Culture of Portugal

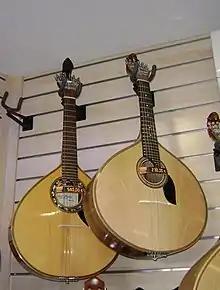
Portuguese guitars

Polyphonic music, employing multiple vocal parts in harmony, was developed in the 15th century. The Renaissance fostered a rich output of compositions for solo instruments and ensembles as well as for the voice.